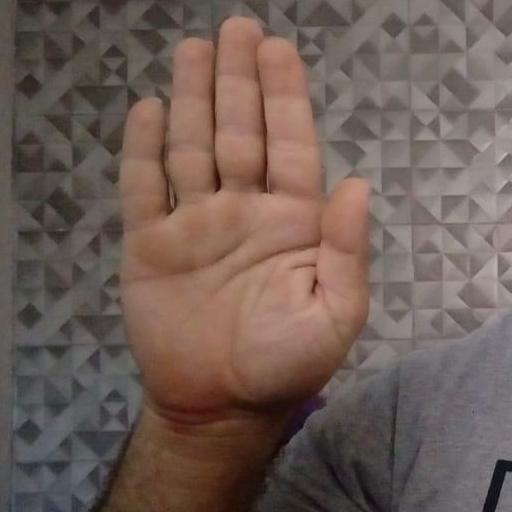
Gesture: stop